Base pair

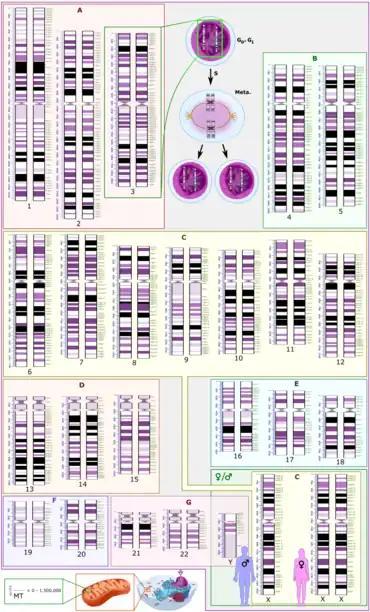
Schematic karyogram of a human. The blue scale to the left of each nuclear chromosome pair (as well as the mitochondrial genome at bottom left) shows its length in terms of mega–base-pairs.

The following abbreviations are commonly used to describe the length of a D/RNA molecule: